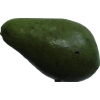
Label: green_avocado